Mod (subculture)

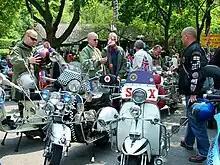
Mod revivalists at Box Hill, Surrey, England, in April 2007

Many of the hard mods lived in the same economically depressed areas of South London as West Indian immigrants, so these mods favoured a different kind of attire, that emulated the rude boy look of Trilby hats and too-short trousers. These Mods listened to Jamaican ska and mingled with black rude boys at West Indian nightclubs like Ram Jam, A-Train and Sloopy's. Hebdige claimed that the hard mods were drawn to black culture and ska music in part because the educated, middle-class hippie movement's drug-orientated and intellectual music did not have any relevance for them. He argued that the hard mods were attracted to ska because it was a secret, underground, non-commercialised music that was disseminated through informal channels such as house parties and clubs.